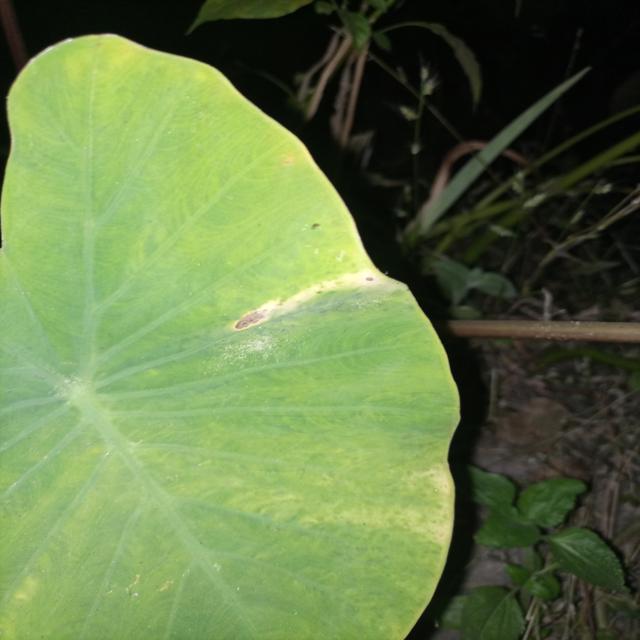
Label: Mid_Blight